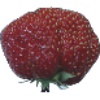
Label: Strawberry Wedge 1